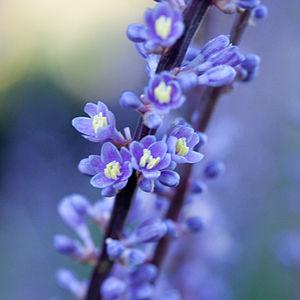
Fleurs de Liriope muscari - Jardin des Plantes - Paris - France
Liriope muscari est une espèce de plantes monocotylédones originaires de Chine et du Japon de la famille des Liliacées ou Asparagacées selon la classification.